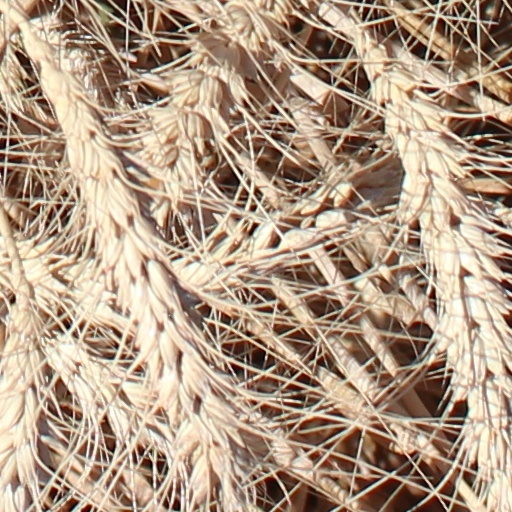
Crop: wheat